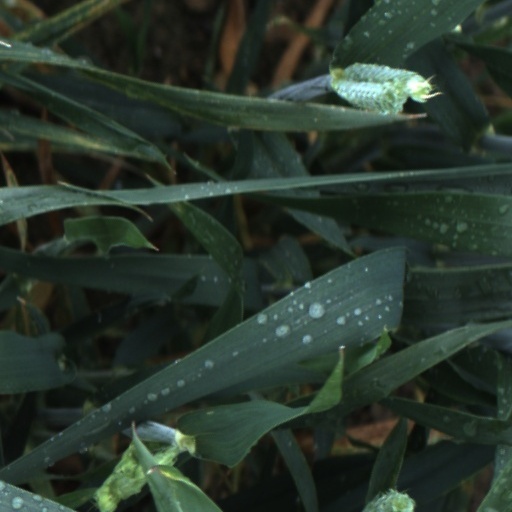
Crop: wheat